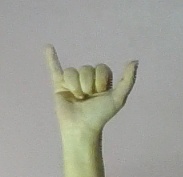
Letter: ya